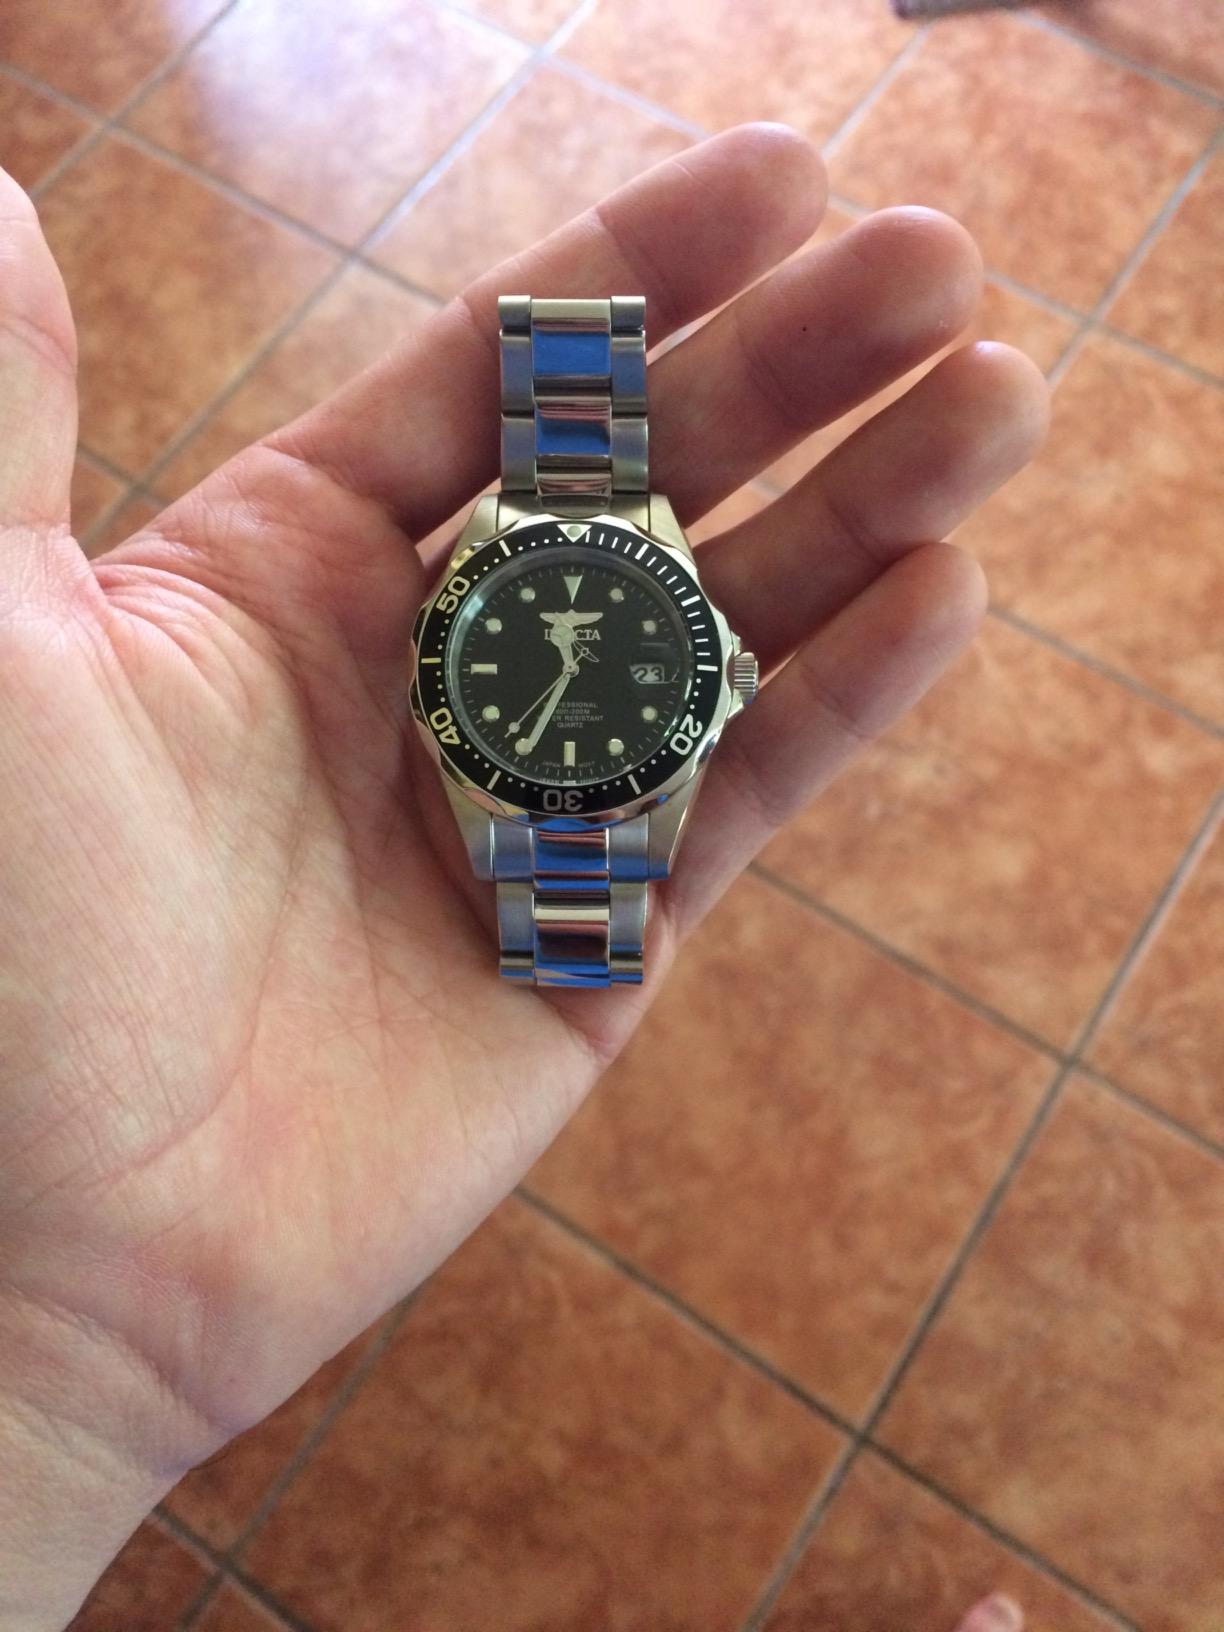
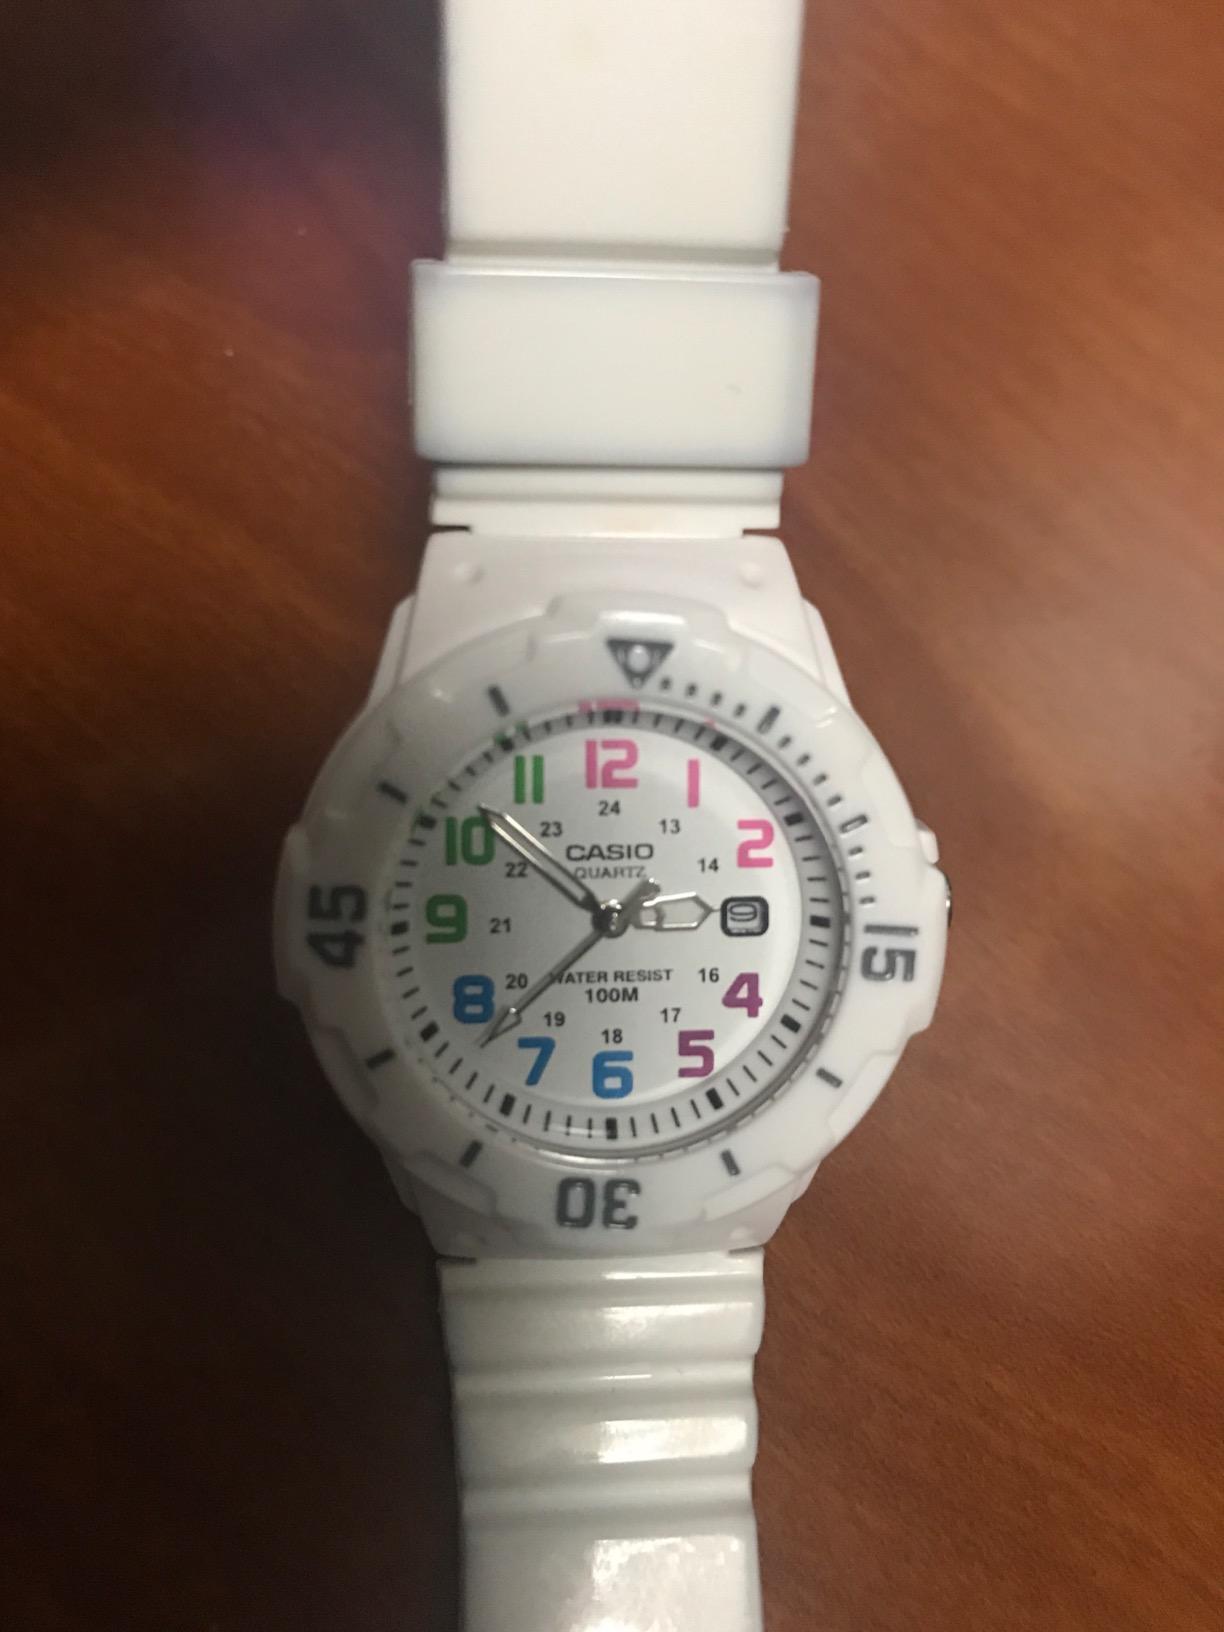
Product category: accessories_watch
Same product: no